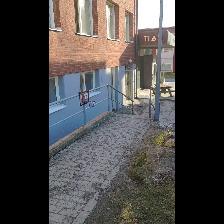
Label: NonHuman